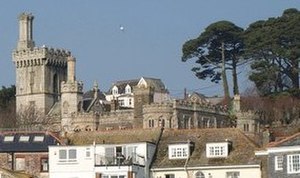
Borge og slotte i England / Cornwall
Denne liste over borge og slotte i England er ikke en liste over alle bygninger og steder, hvor ordet ”castle” indgår i navnet eller en liste over bygninger, som er en borg i middelalderlig henseende. Det er heller ikke en liste over alle borge og slotte, der nogensinde er bygget i England: Mange er forsvundet sporløst, men er hovedsageligt en liste over bygninger og ruiner. De bygninger, som er bevaret, er alle blevet ændret i løbet af historien.